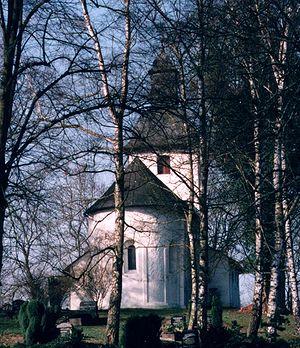
Almersbach est une municipalité allemande située dans le land de Rhénanie-Palatinat et l'arrondissement d'Altenkirchen.